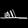
Label: Sandal